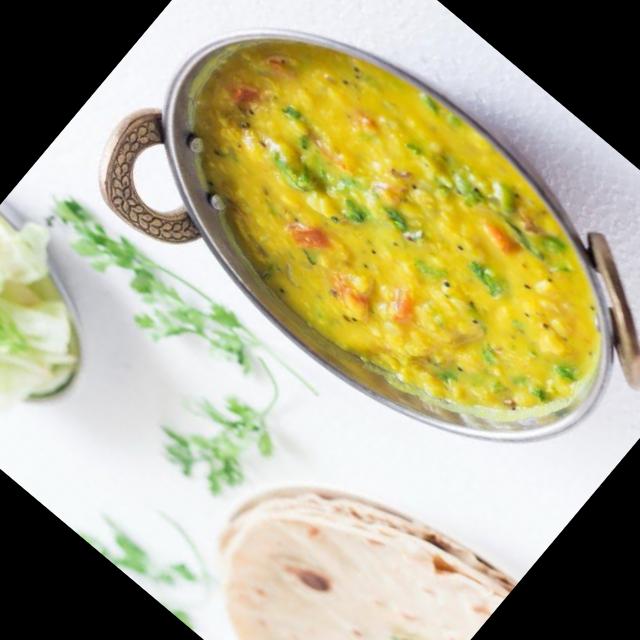
Dish: dal_makhani